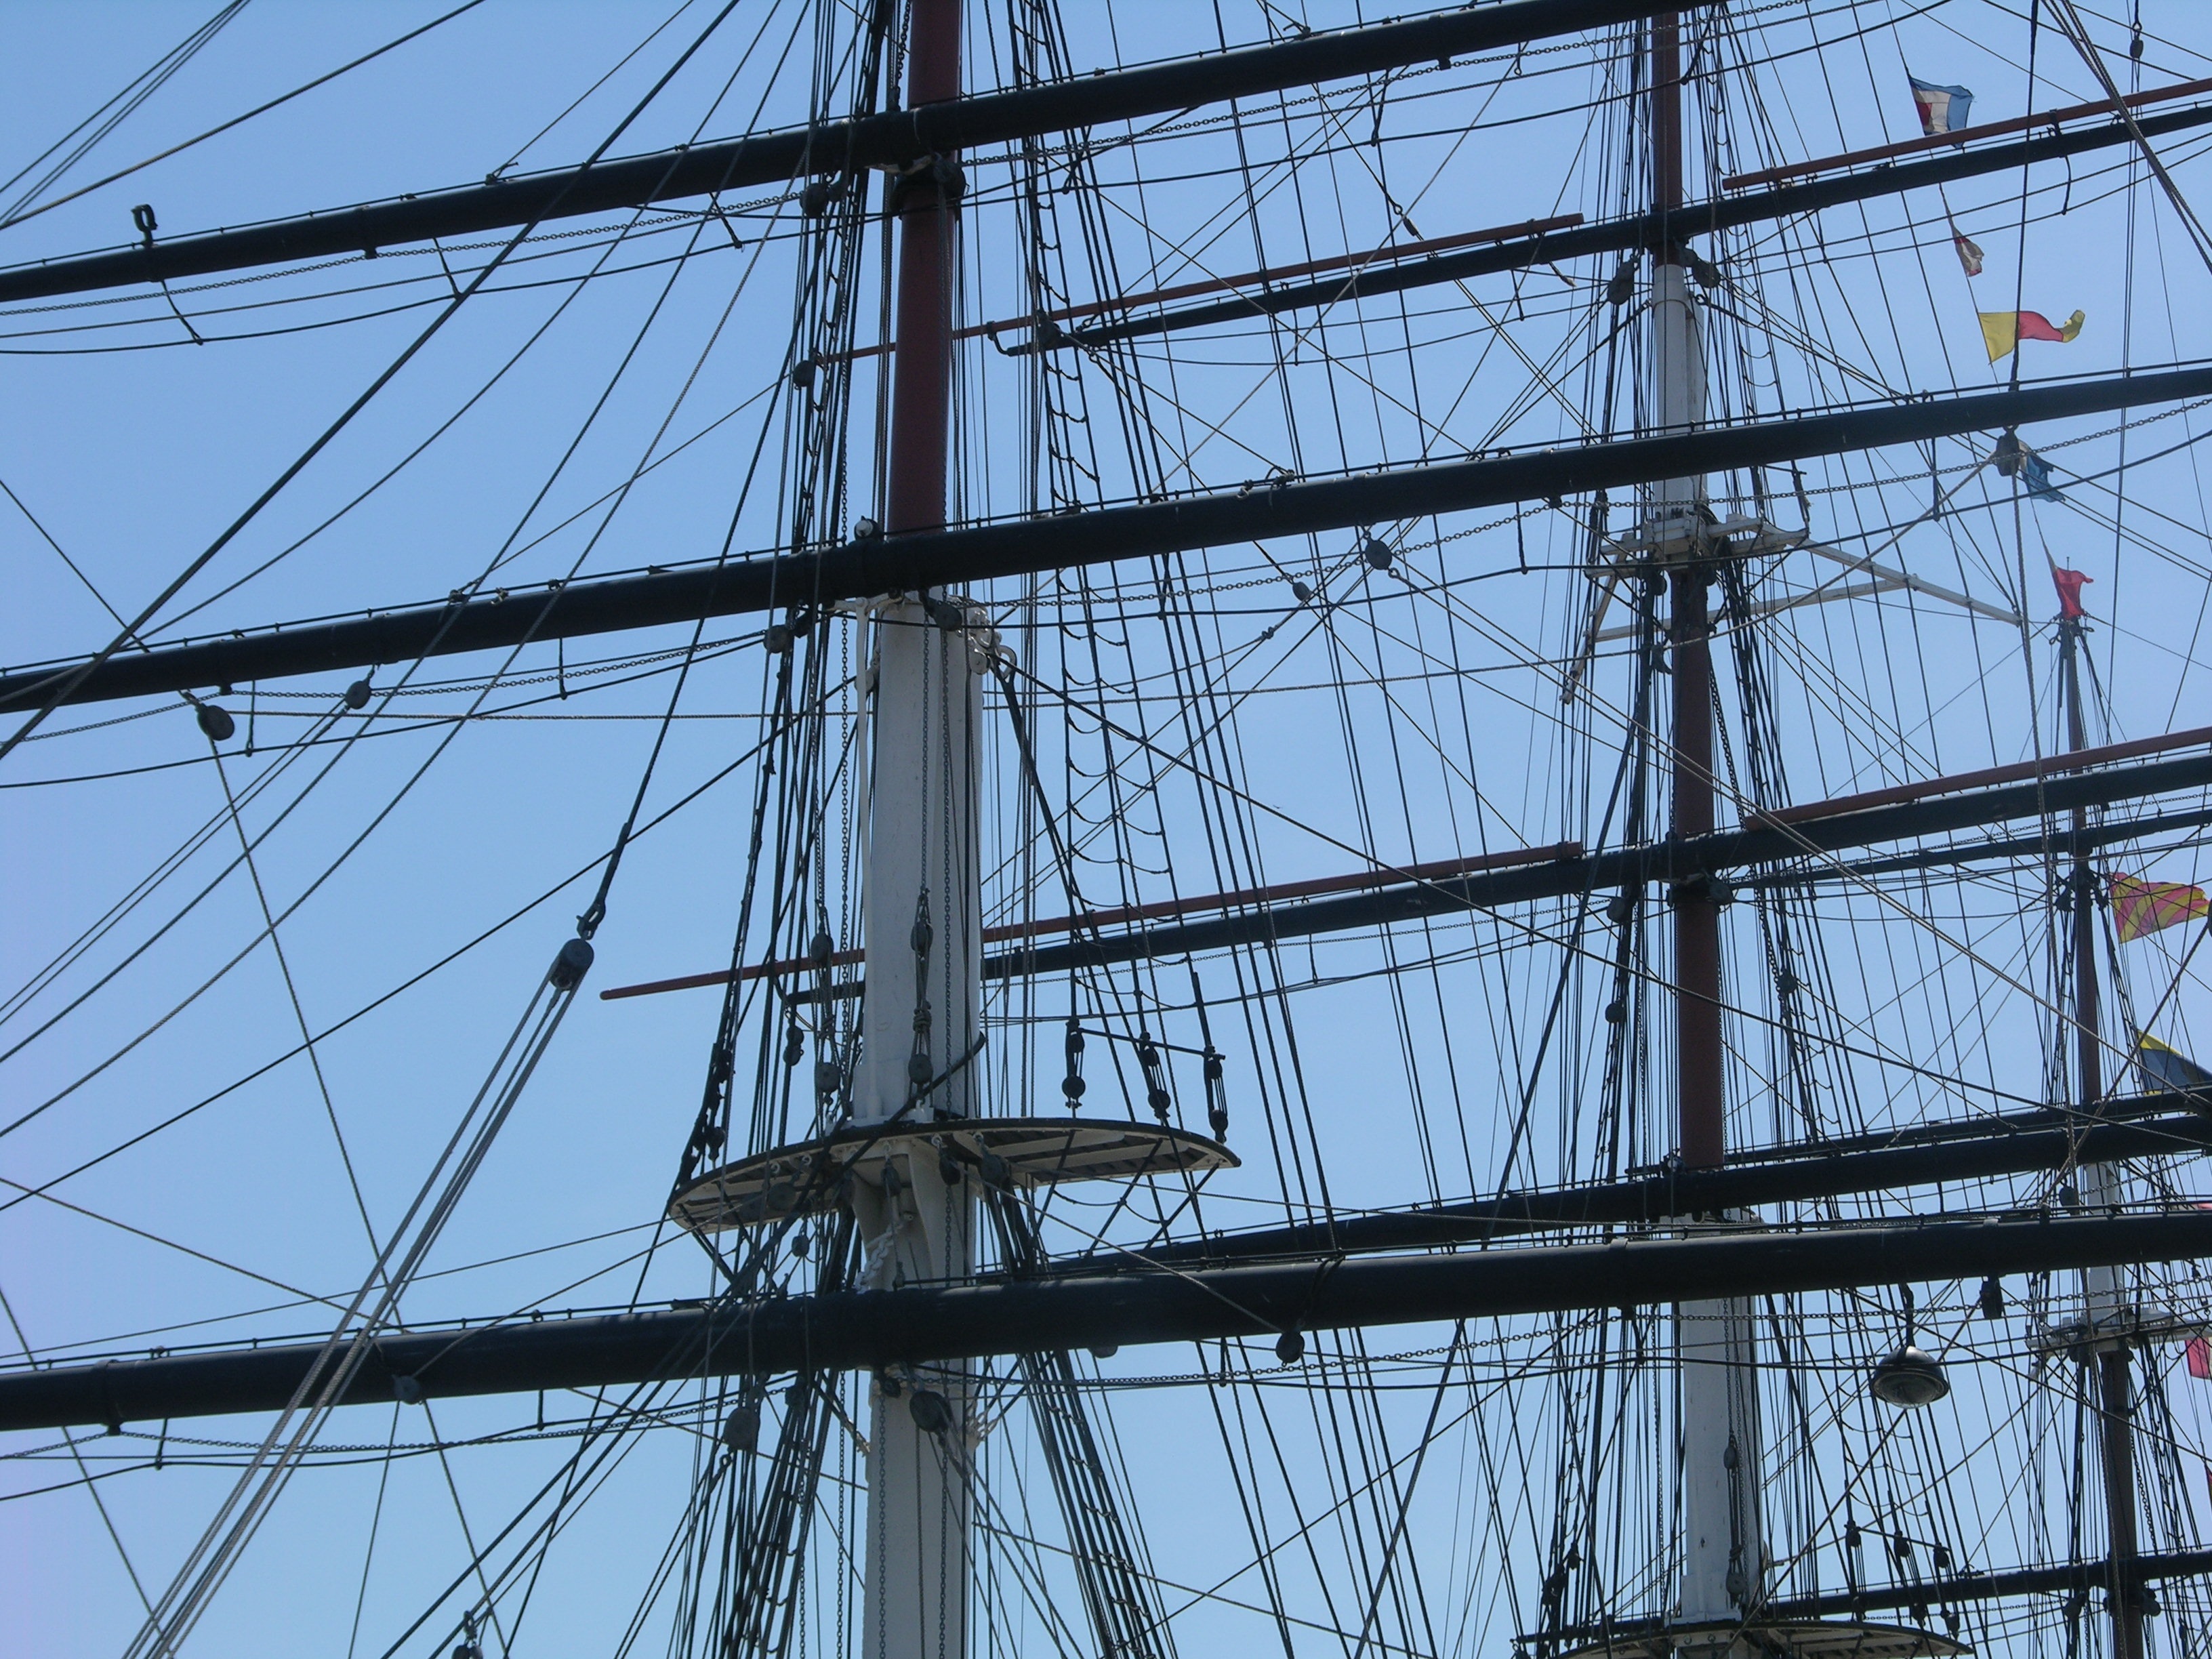
sea, ocean, ship, transportation, vessel, vehicle, tower, mast, sailing, rigging, electricity, cruise, nautical, sail, marine, maritime, masts, watercraft, windjammer, brig, sailing ship, transmission tower, tall ship, galleon, cutty sark, outdoor structure, overhead power line, brigantine, barquentine